Describe the emotion expressed in this image:  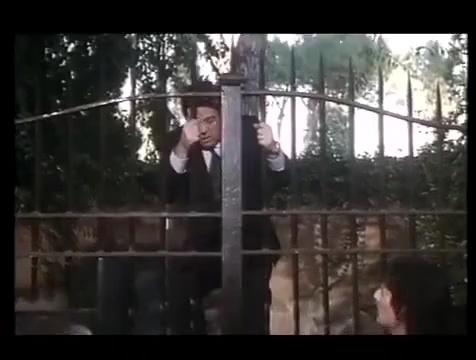
This person displays Pain, valence and arousal with low intensity.